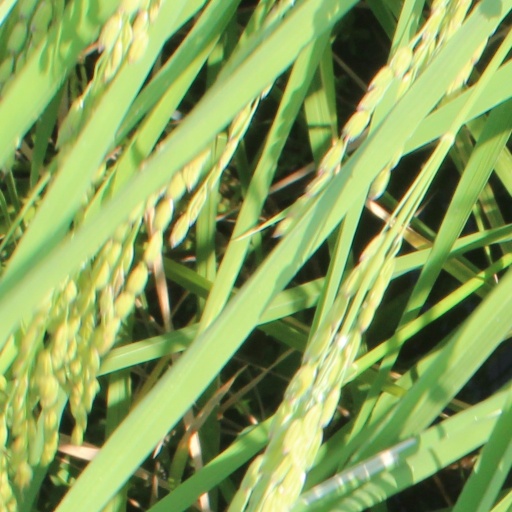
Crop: rice